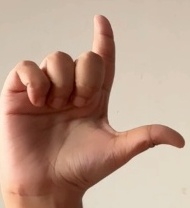
ASL sign: L